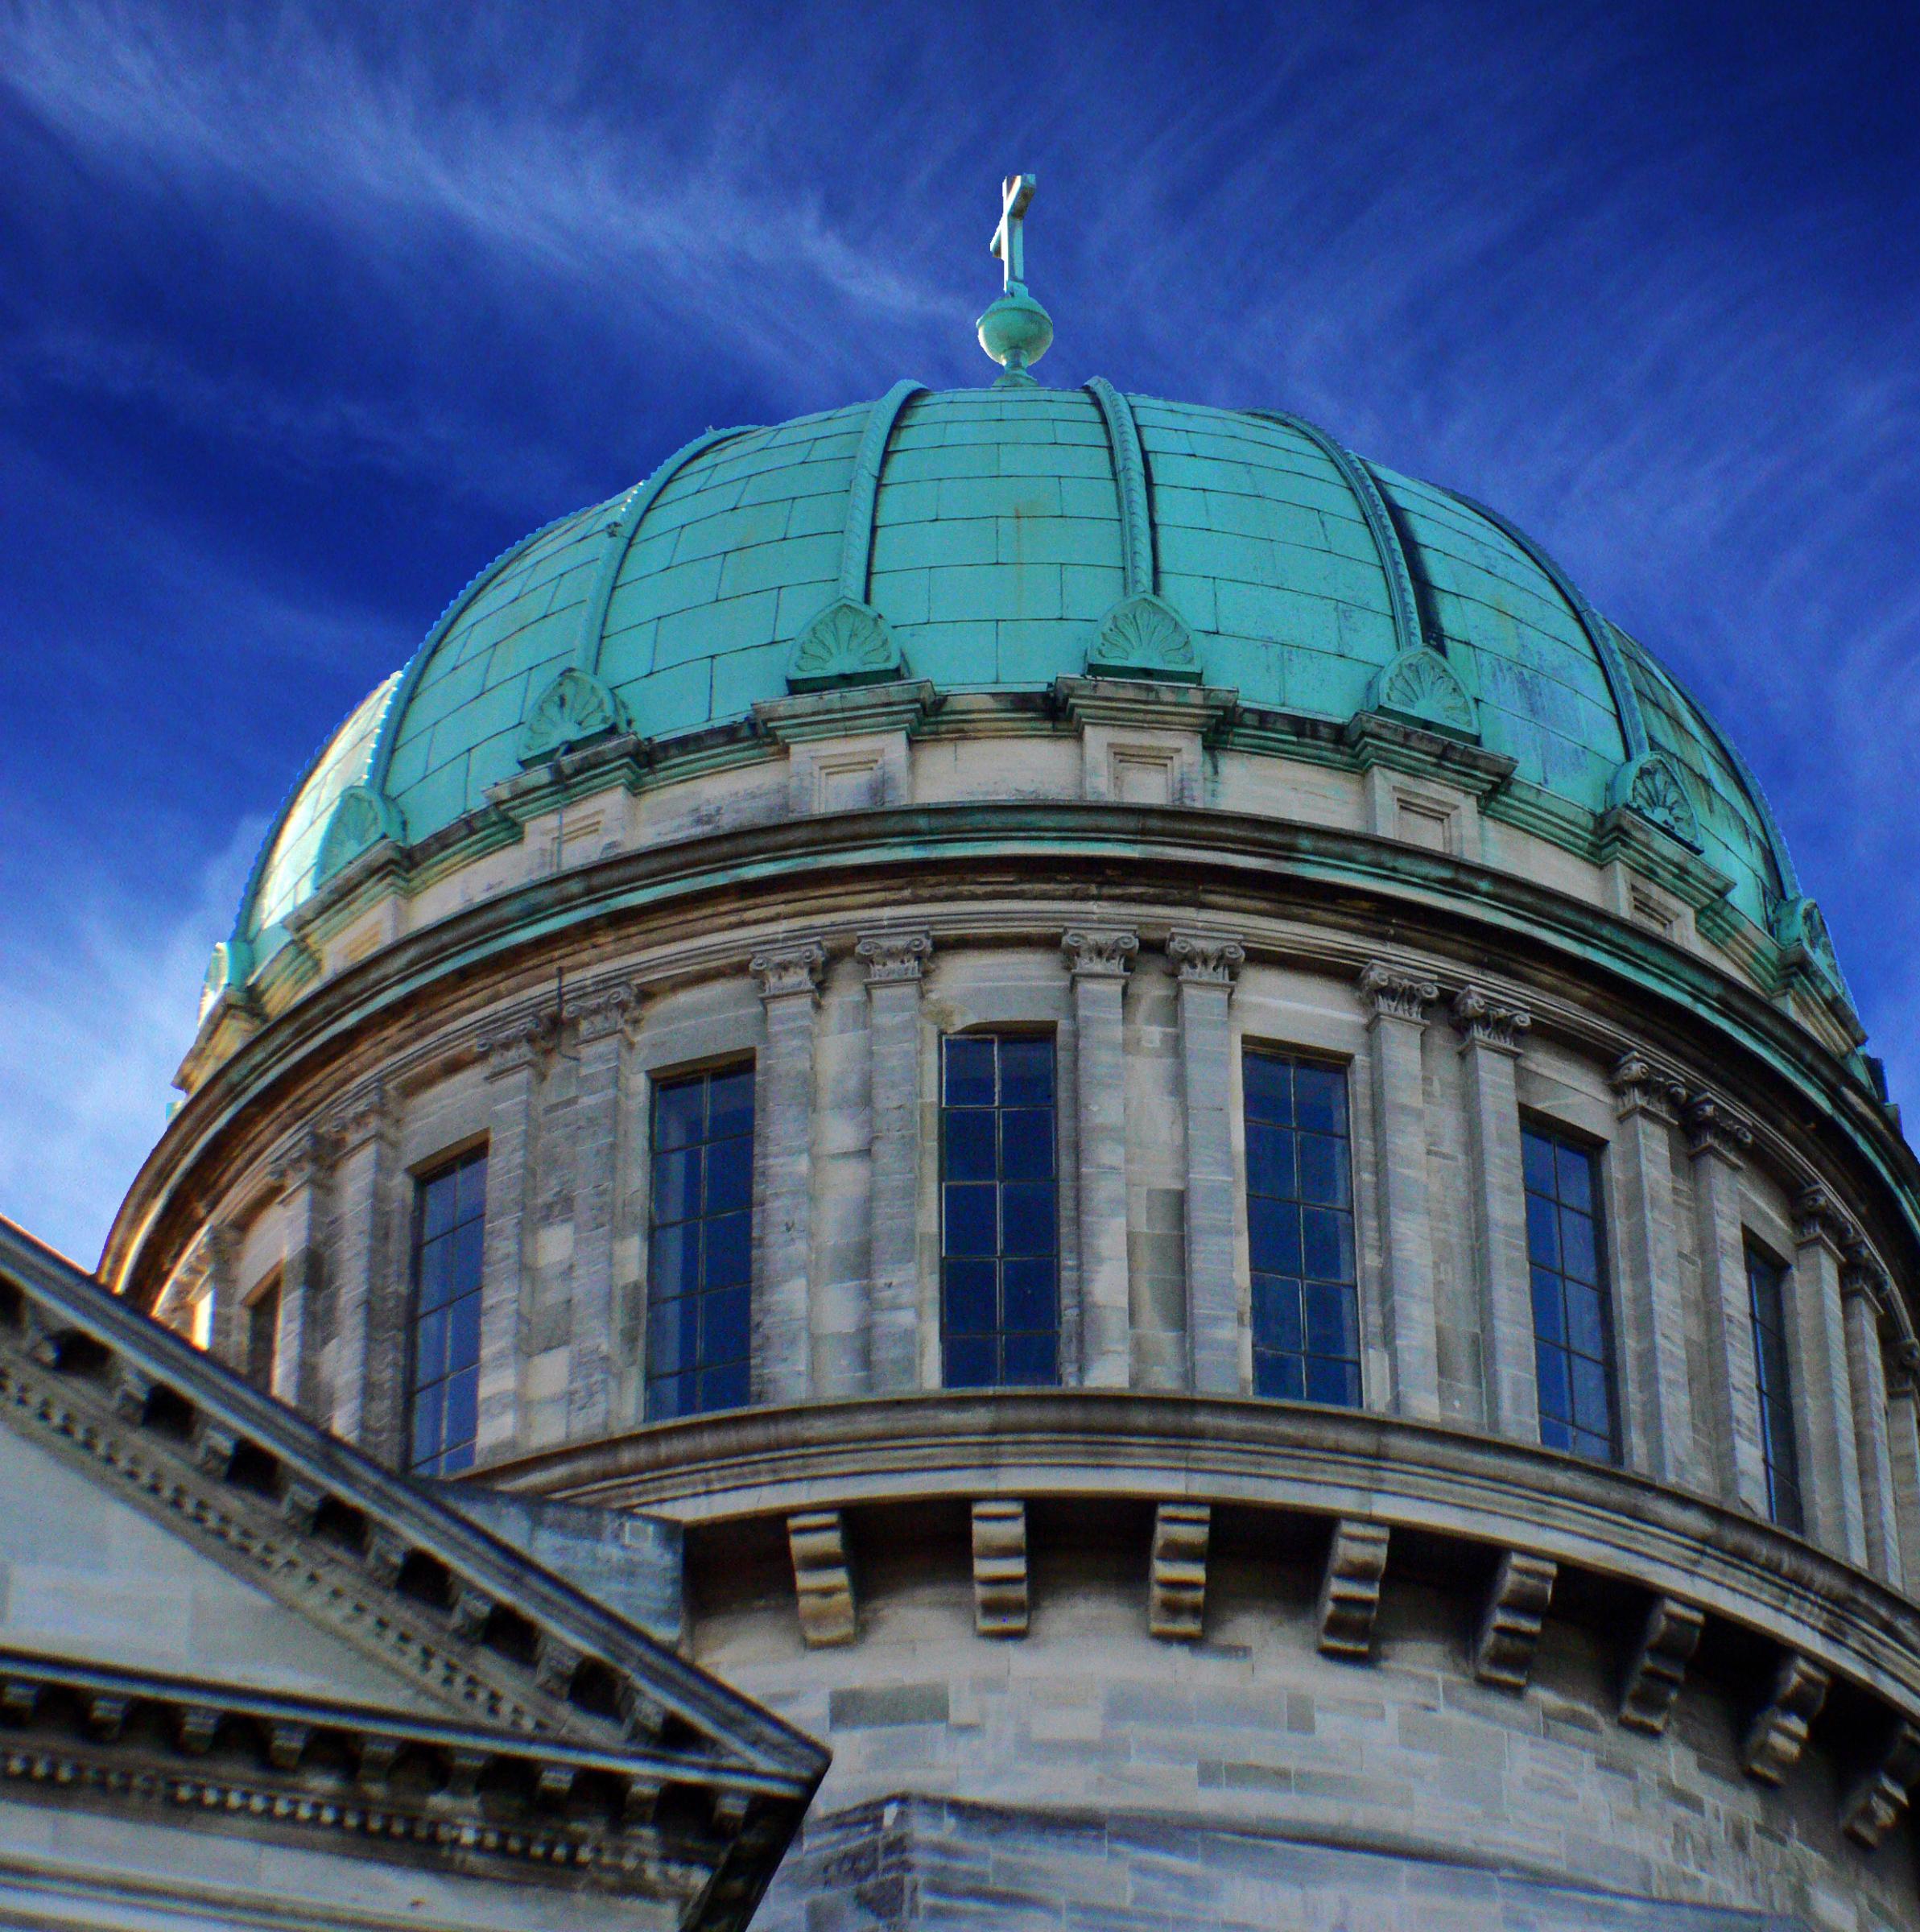
architecture, building, tower, landmark, facade, blue, stadium, theatre, neoclassic, dome, oamarulimestone, churcharchitecture, churchdome